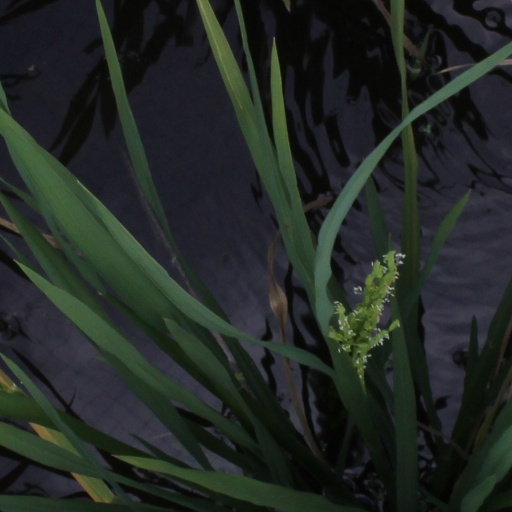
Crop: rice